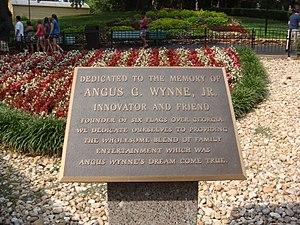
Angus Gilchrist Wynne, Jr., né le 9 janvier 1914 dans le comté de Kaufman au Texas et mort le 12 mars 1979 à Dallas, est un homme d'affaires américain, connu pour avoir créé plusieurs parcs d'attractions dont Six Flags Over Texas, Six Flags Over Georgia et Six Flags St. Louis au Texas, en Géorgie et au Missouri. Il est aussi le fondateur du centre commercial Wynnewood à Dallas. Il fut le PDG de Great Southwest Corp et de Great Southwest Industrial District à Arlington. Angus Wynne, Jr. a ensuite créé Wynne Enterprises, conceptualisant l'un des premiers parcs d'attractions aquatiques à Galveston, mais est mort avant que son rêve ne puisse être développé.